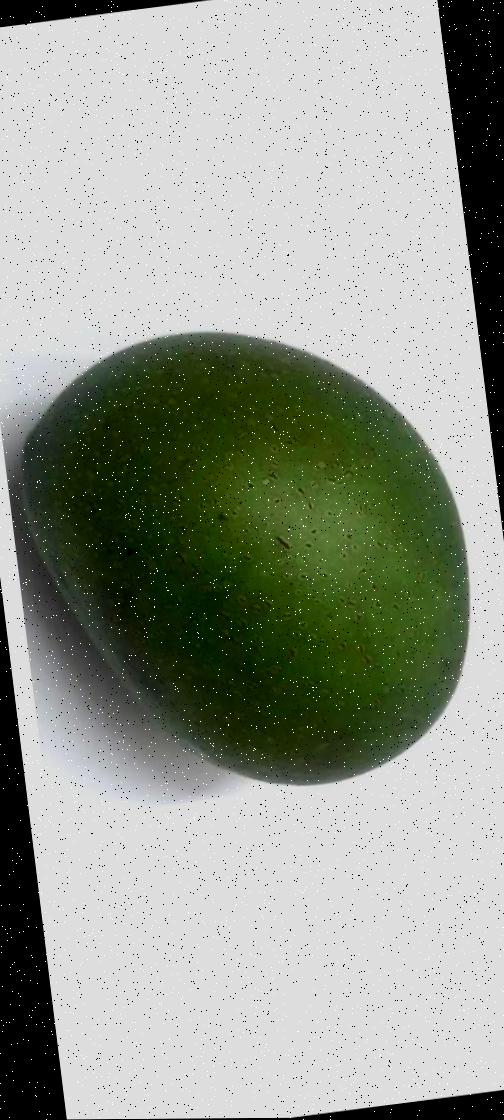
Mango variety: Ashshina Zhinuk